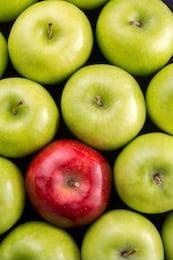
Label: apple